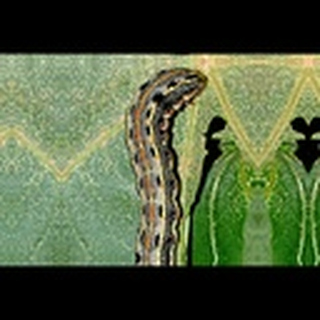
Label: cotton_army_worm